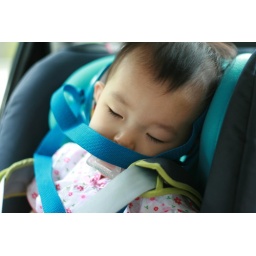
She used her bag as the pillow hence the strip is over the face